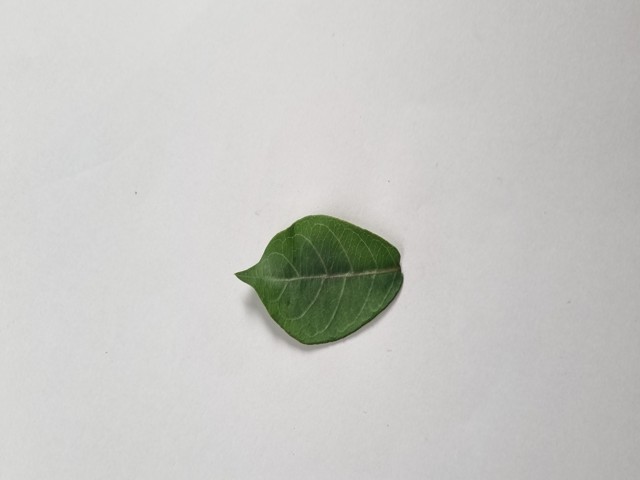
Plant: anantamul